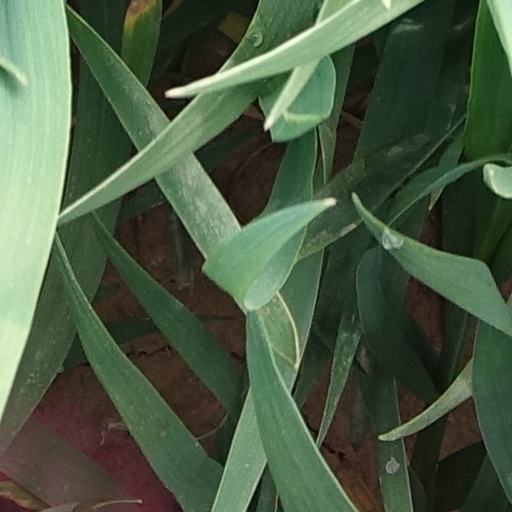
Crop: wheat